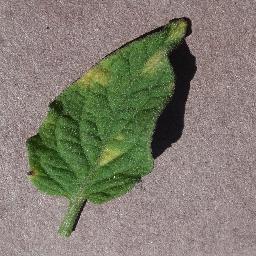
Label: Tomato___Leaf_Mold